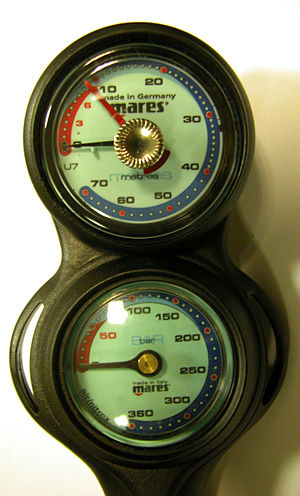
Finimeter
Finimeter under dybdemåler
Et finimeter bruges til angivelse af resterende respiratorisk tryk. Det anvendes fortrinsvis ved dykning, til trykkammerbrug og i ubåde til at angive, det resterende tryk i luftflasker til indåndingsbrug. Ordet finimeter var oprindeligt et produktnavn fra firmaet Dräger, men anvendes i dag generisk om alle former for trykmålere til respiratorisk tryk.